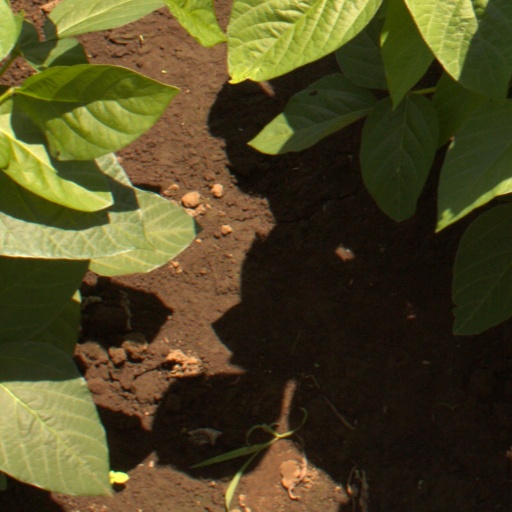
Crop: soybean